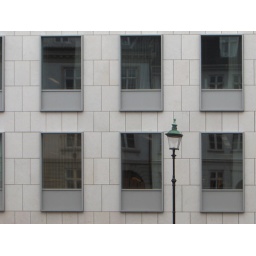
Just loved the slightly tilted lamp in front of the monotonous facade, and the reflection of the old buildings in the windows.